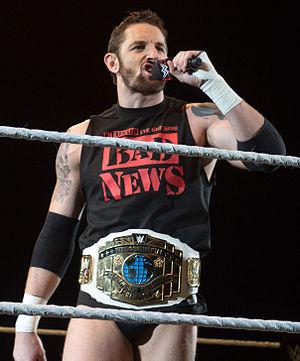
L’édition 2015 d’Extreme Rules est une manifestation de catch télédiffusée et visible en paiement à la séance aux États-Unis ainsi que sur la chaîne de télévision AB1 en France. L'événement, produit par la World Wrestling Entertainment, a eu lieu le 26 avril 2015 au Allstate Arena à Rosemont, dans l'Illinois. Il s'agit de la septième édition d’Extreme Rules, pay-per-view annuelle qui, comme son nom l'indique, propose un ou plusieurs matchs basés sur les règles du catch hardcore. Ce show est le quatrième pay-per-view de la WWE en 2015. John Cena est la vedette de l'affiche officielle.